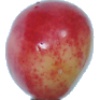
Label: cherry_rainier